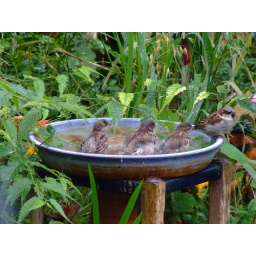
These sparrows were enjoying a lovely wash and scrub up in my bird bath.... taken through my kitchen window.